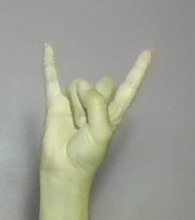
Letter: la